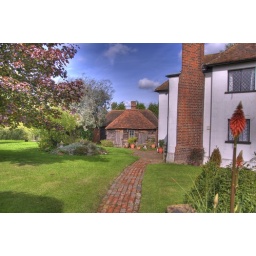
Small wooden building in the garden of a Cobham house in Kent